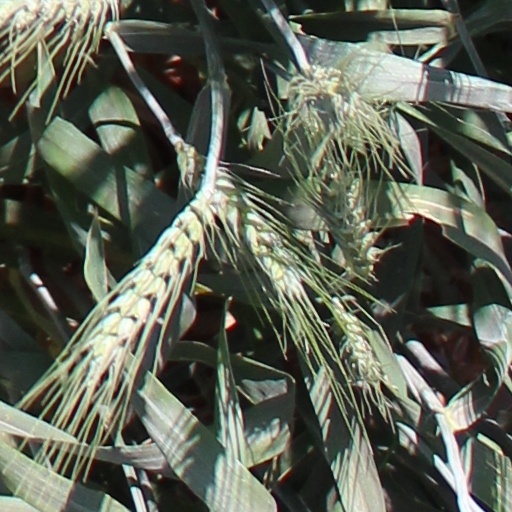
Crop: wheat